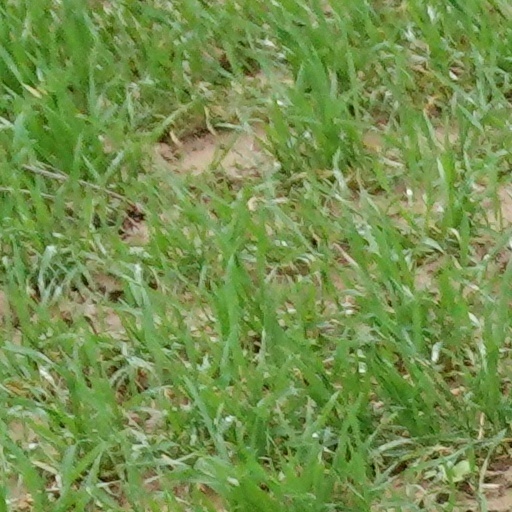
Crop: wheat